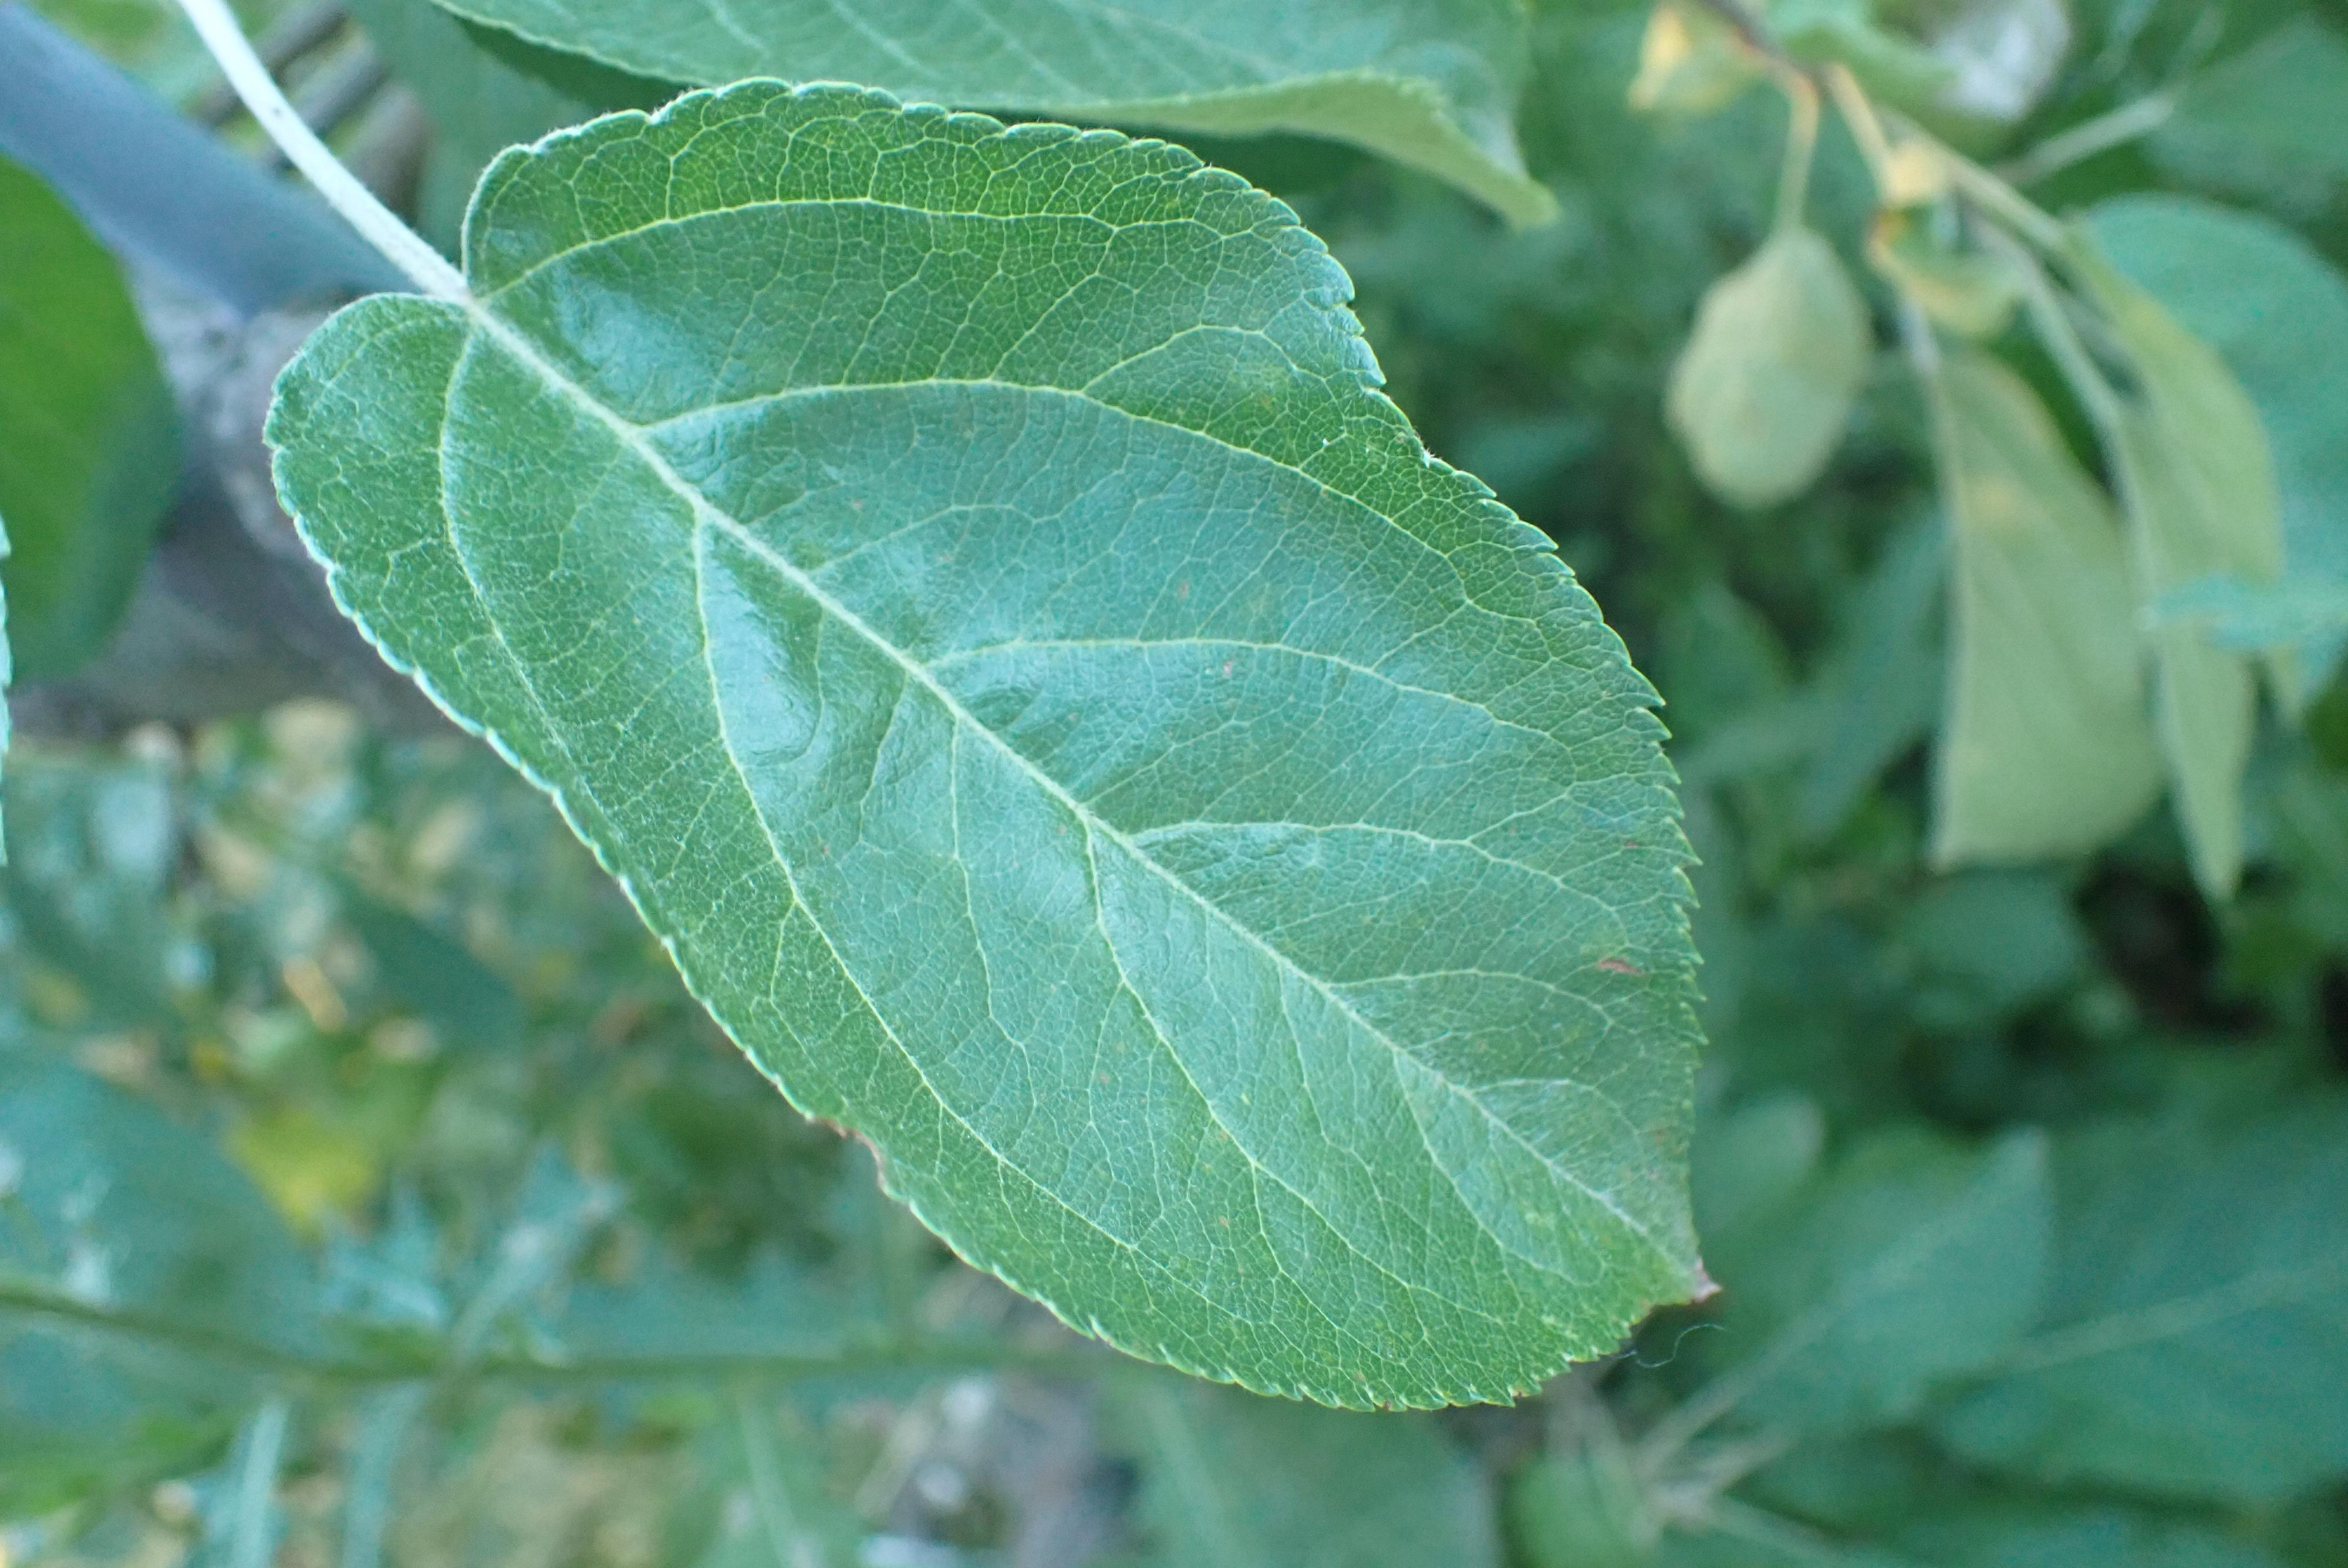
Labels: healthy